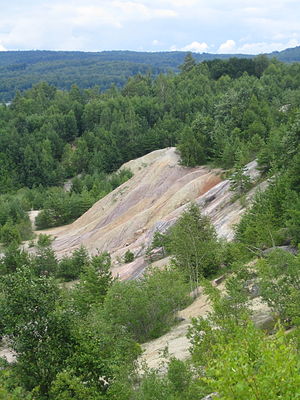
Ivö
Kaolinbrud på Ivön
Ivö er en ø i Ivösjön i Kristianstads kommun i det nordøstlige Skåne med cirka 200 indbyggere. Øen er cirka 7 km lang og 3,5 km bred. Øen har et areal på cirka 1100 hektar. Øens højeste punkt måler 134 moh. Der er forbindelse til Ivø fra Barum med en kabelfærge, der sejler tre gange i timen.